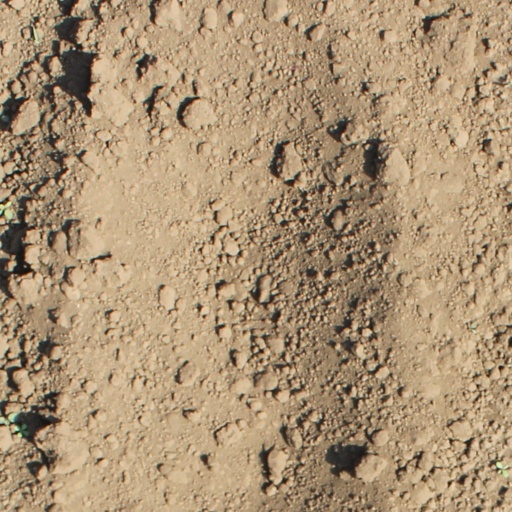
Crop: soybean